Valve amplifier

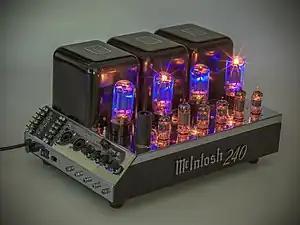
McIntosh MC240 from 1961 with exposed vacuum tubes

All amplifier circuits are classified by "class of operation" as A, B, AB and C etc. See power amplifier classes. Some significantly different circuit topologies exist compared to transistor designs.